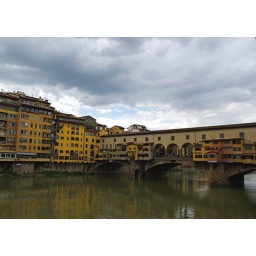
my house ... in the middle of a bridge